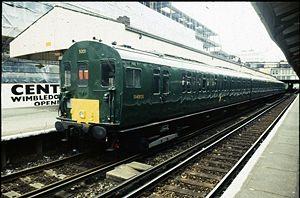
Les British Railways exploitaient une grande variété d' unités multiples électriques destinées aux lignes électrifiées.